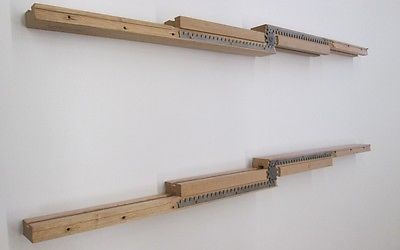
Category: table